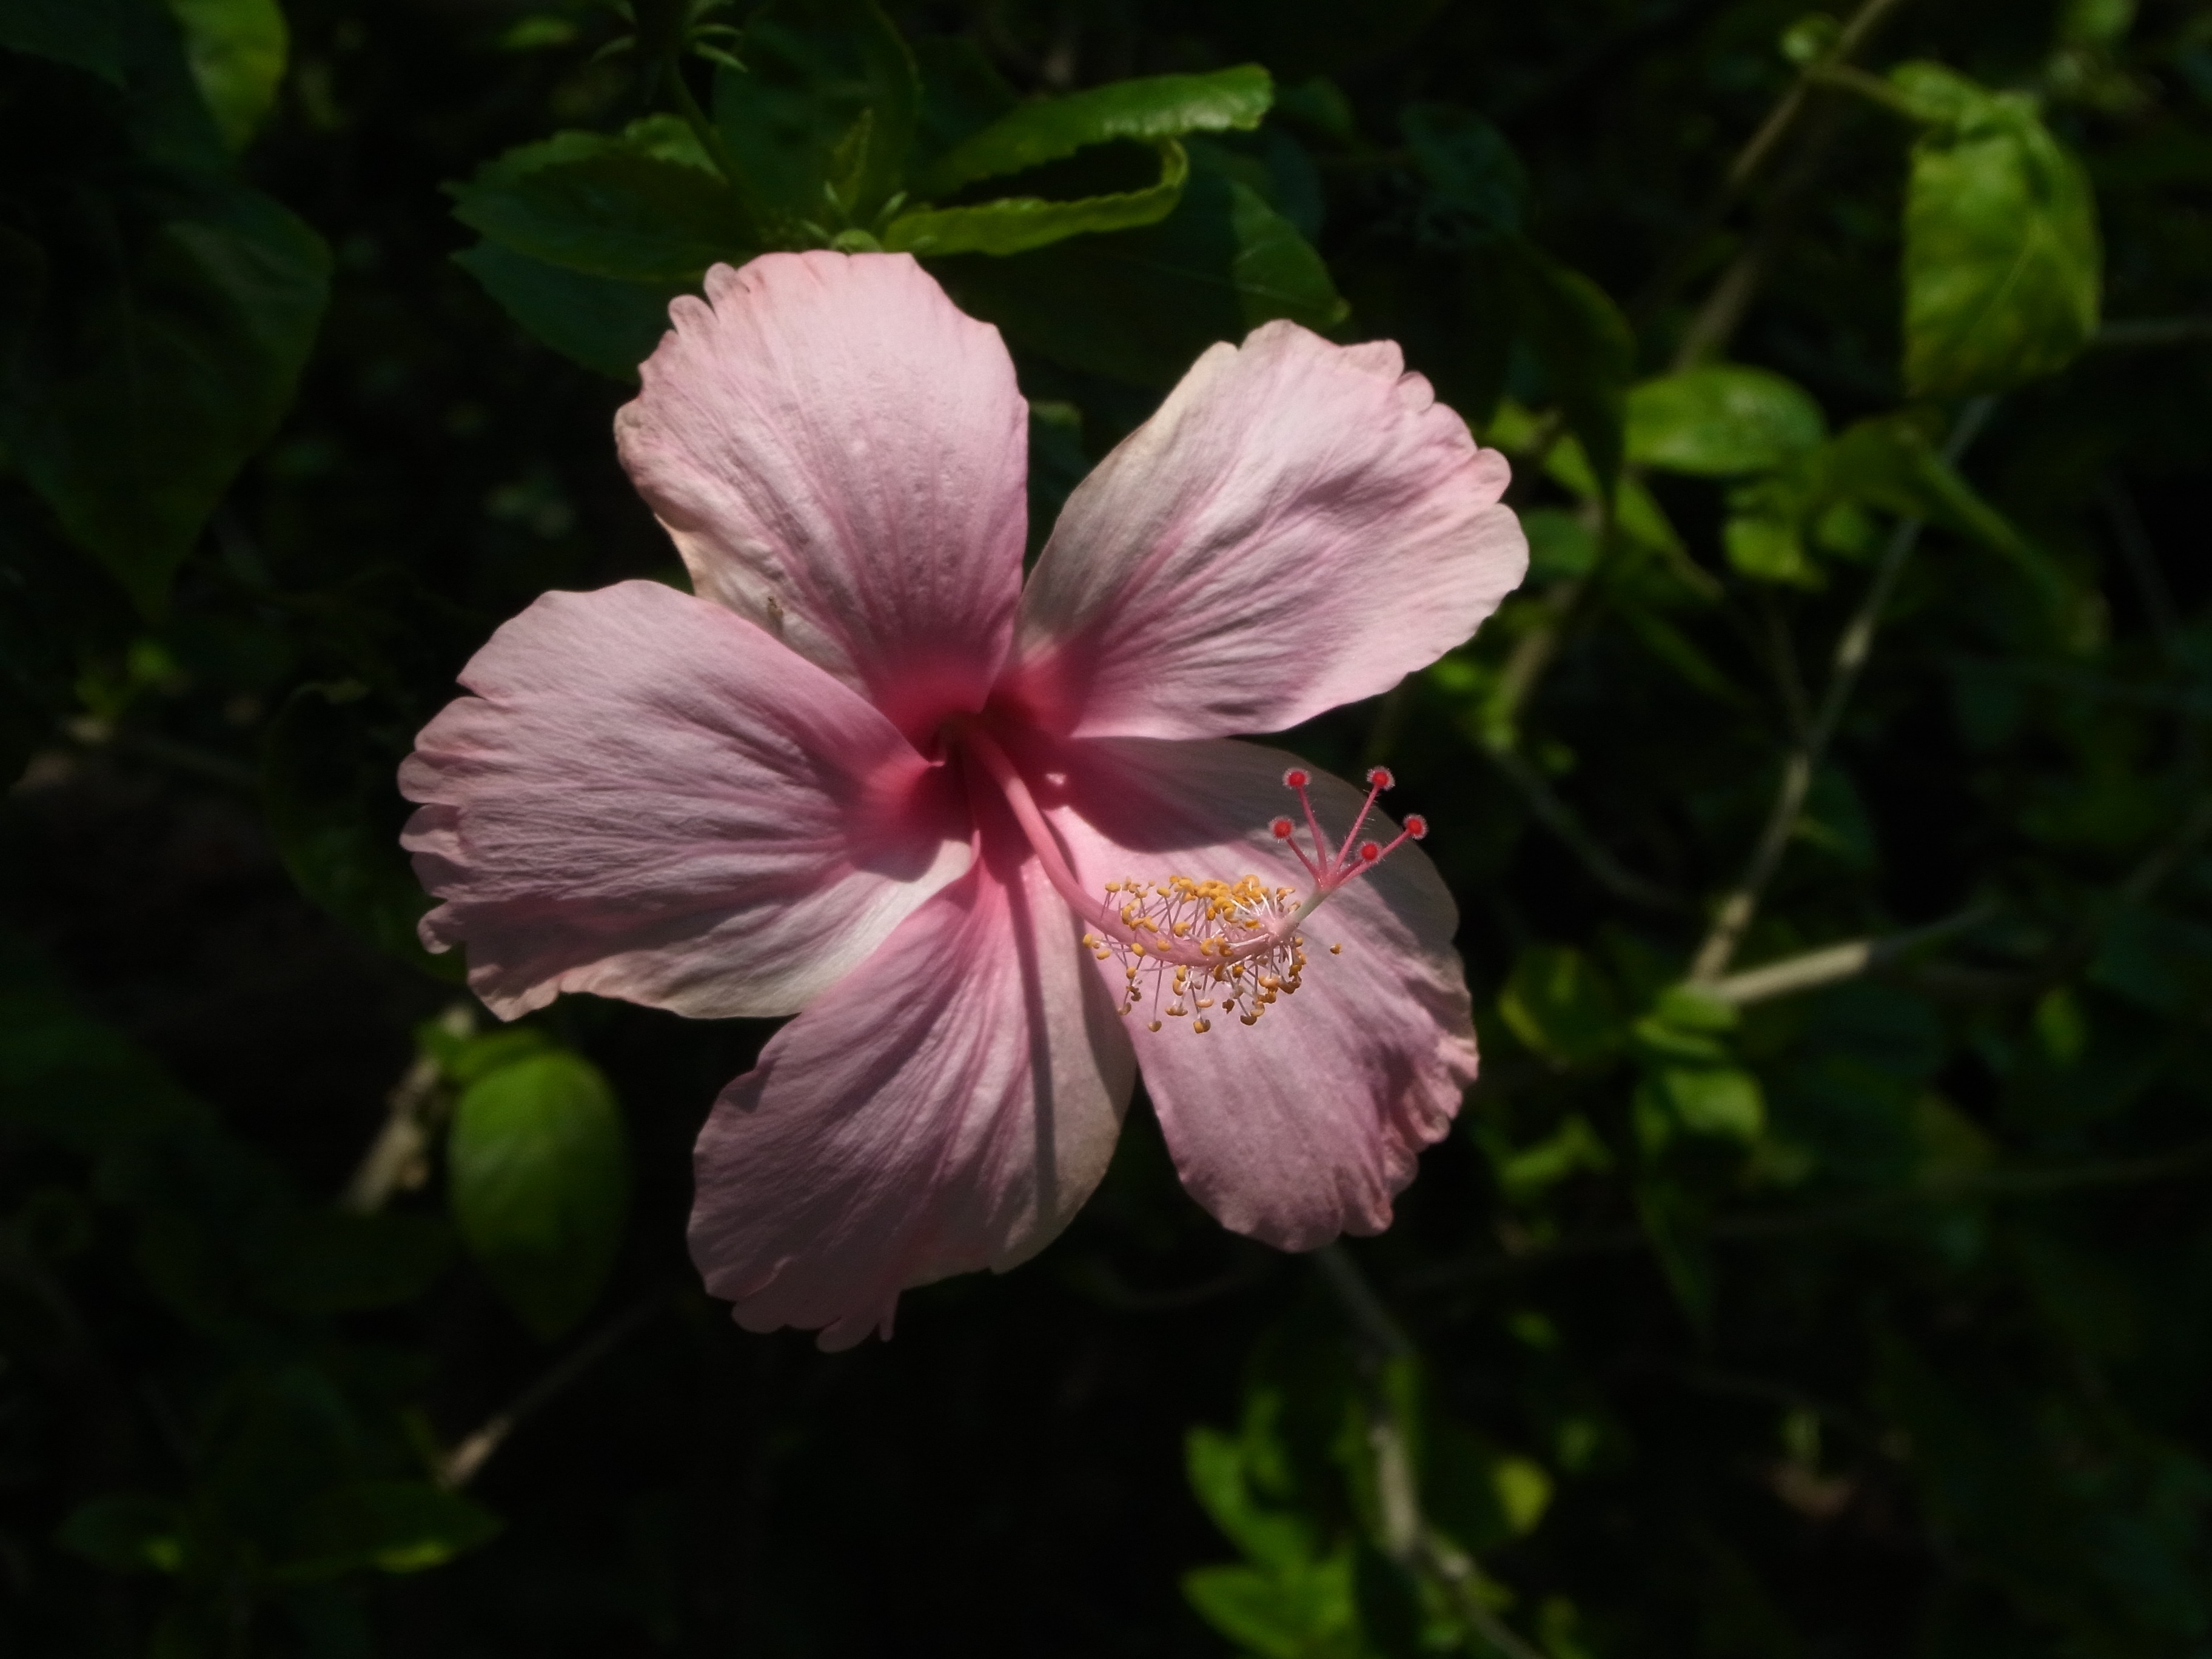
plant, flower, petal, spring, pink, flora, thailand, wildflower, hibiscus, malvales, flowering plant, herbaceous plant, china rose, chinese hibiscus, annual plant, mallow family